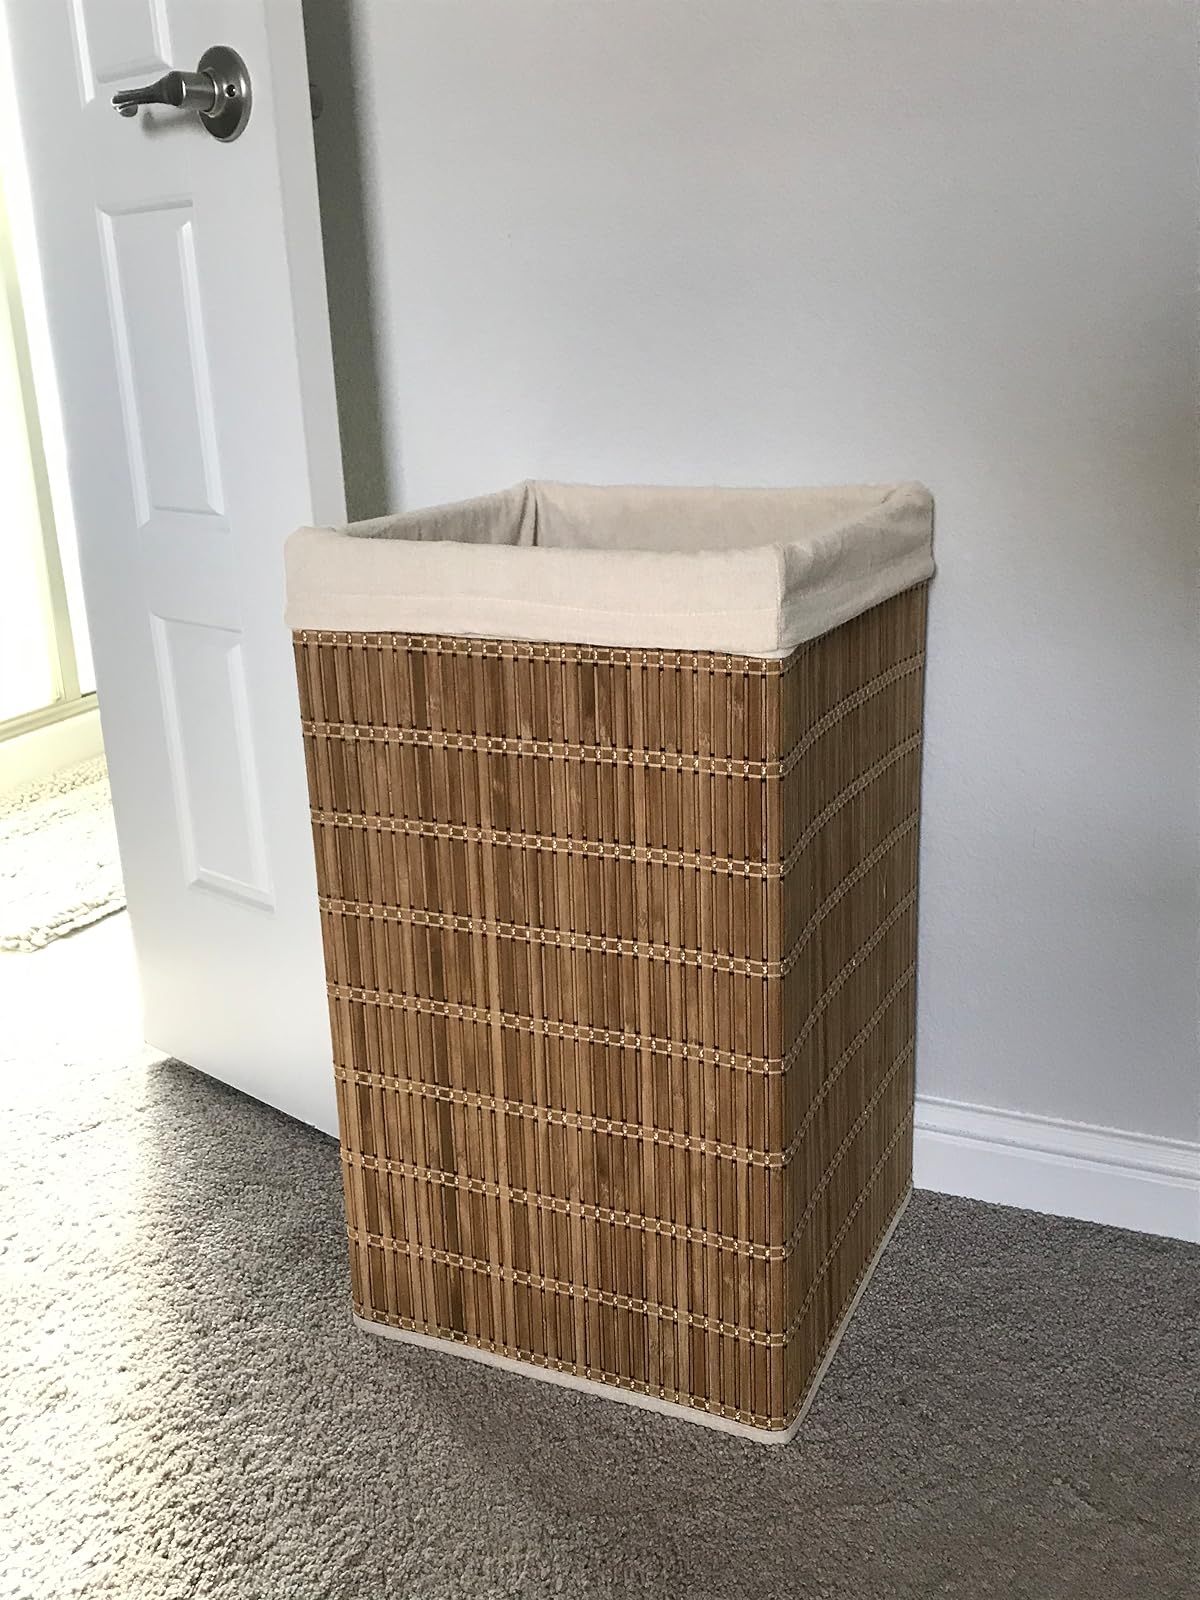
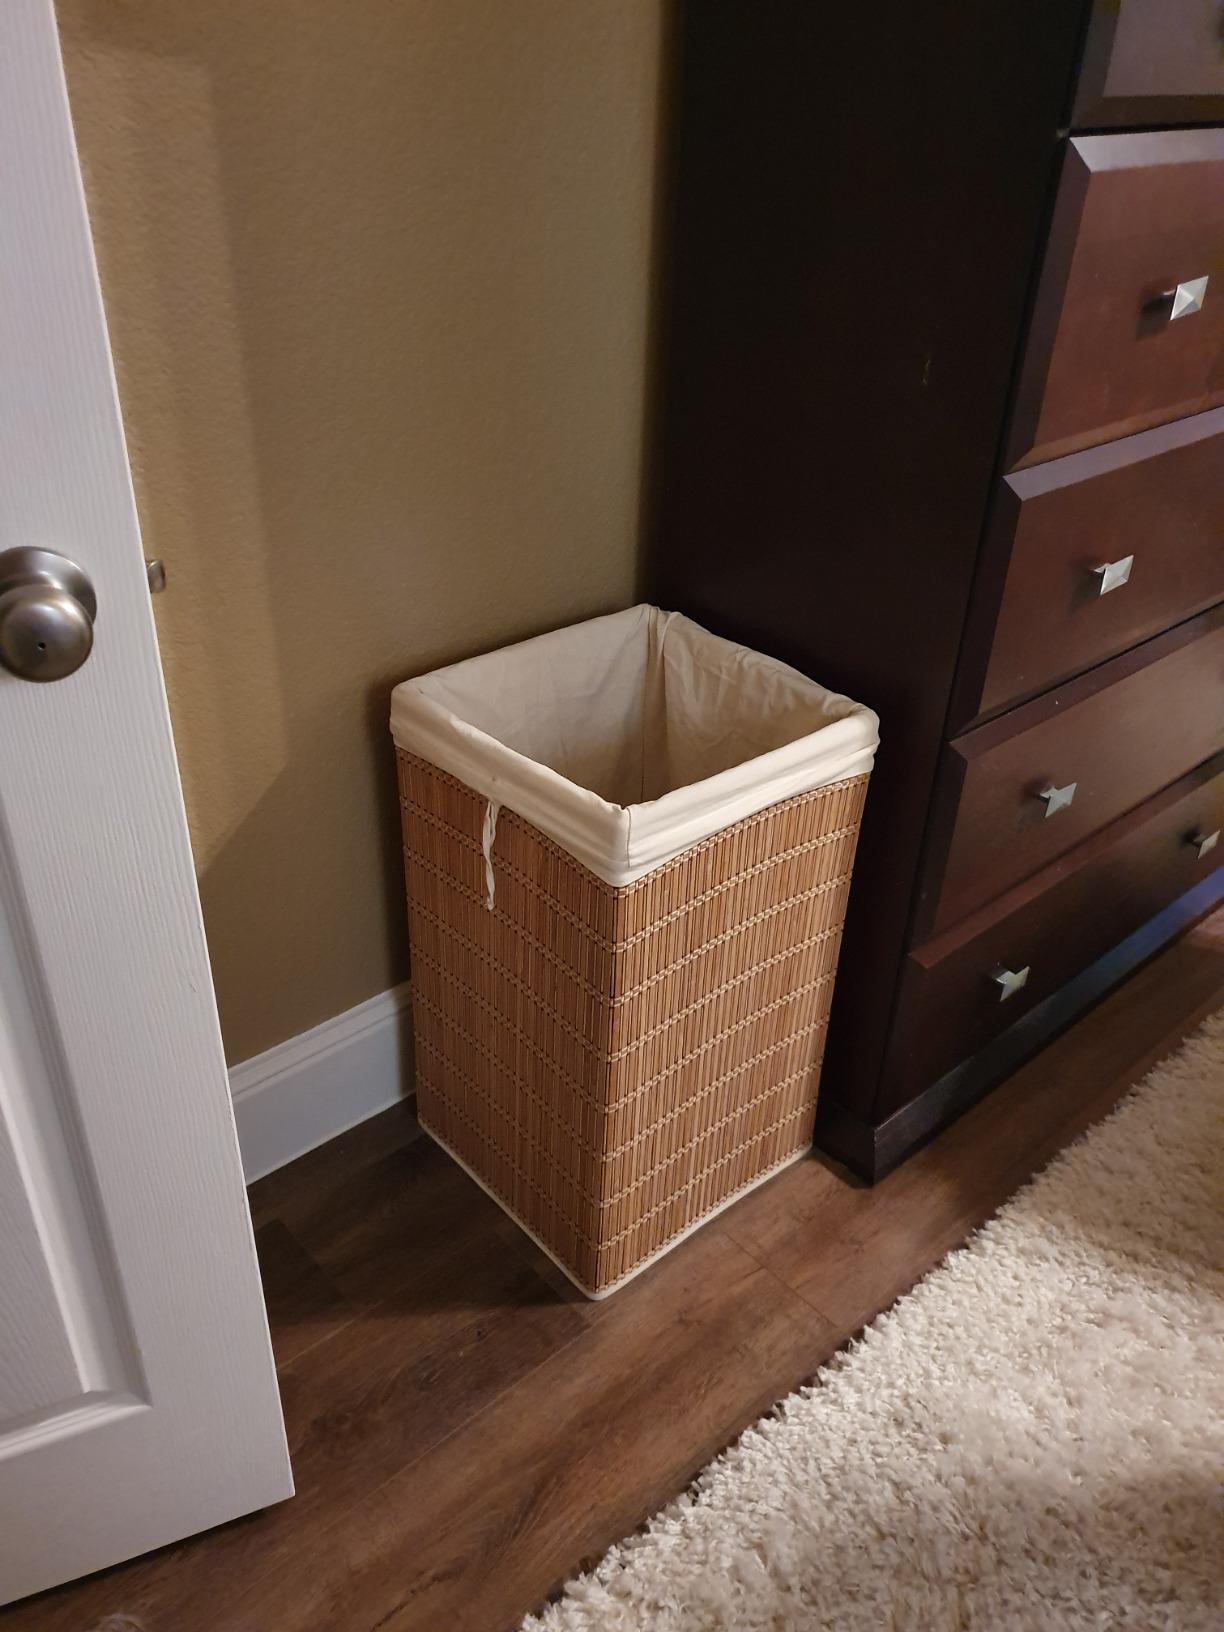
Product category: items_hamper
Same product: yes